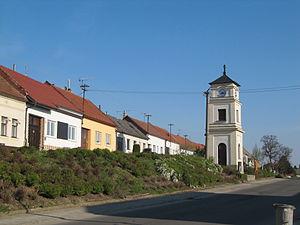
Slavkov est une commune du district d'Uherské Hradiště, dans la région de Zlín, en Tchéquie. Sa population s'élevait à 655 habitants en 2018.